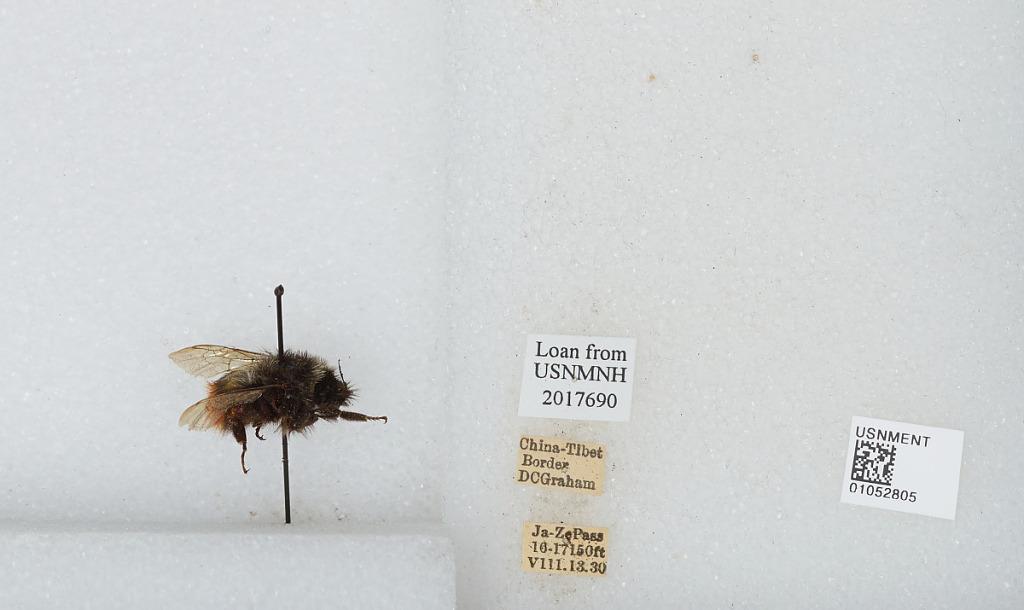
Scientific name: Bombus sp.
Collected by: D. Graham
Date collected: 1930-8-13
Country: China
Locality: Ja-Ze Pass, China-Tibet border